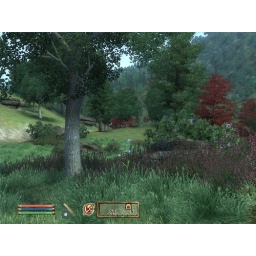
near the black road